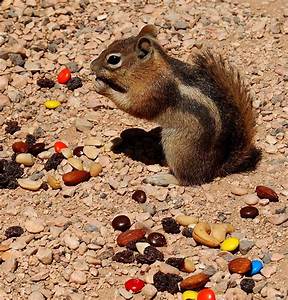
Label: scoiattolo